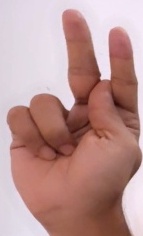
ASL sign: K